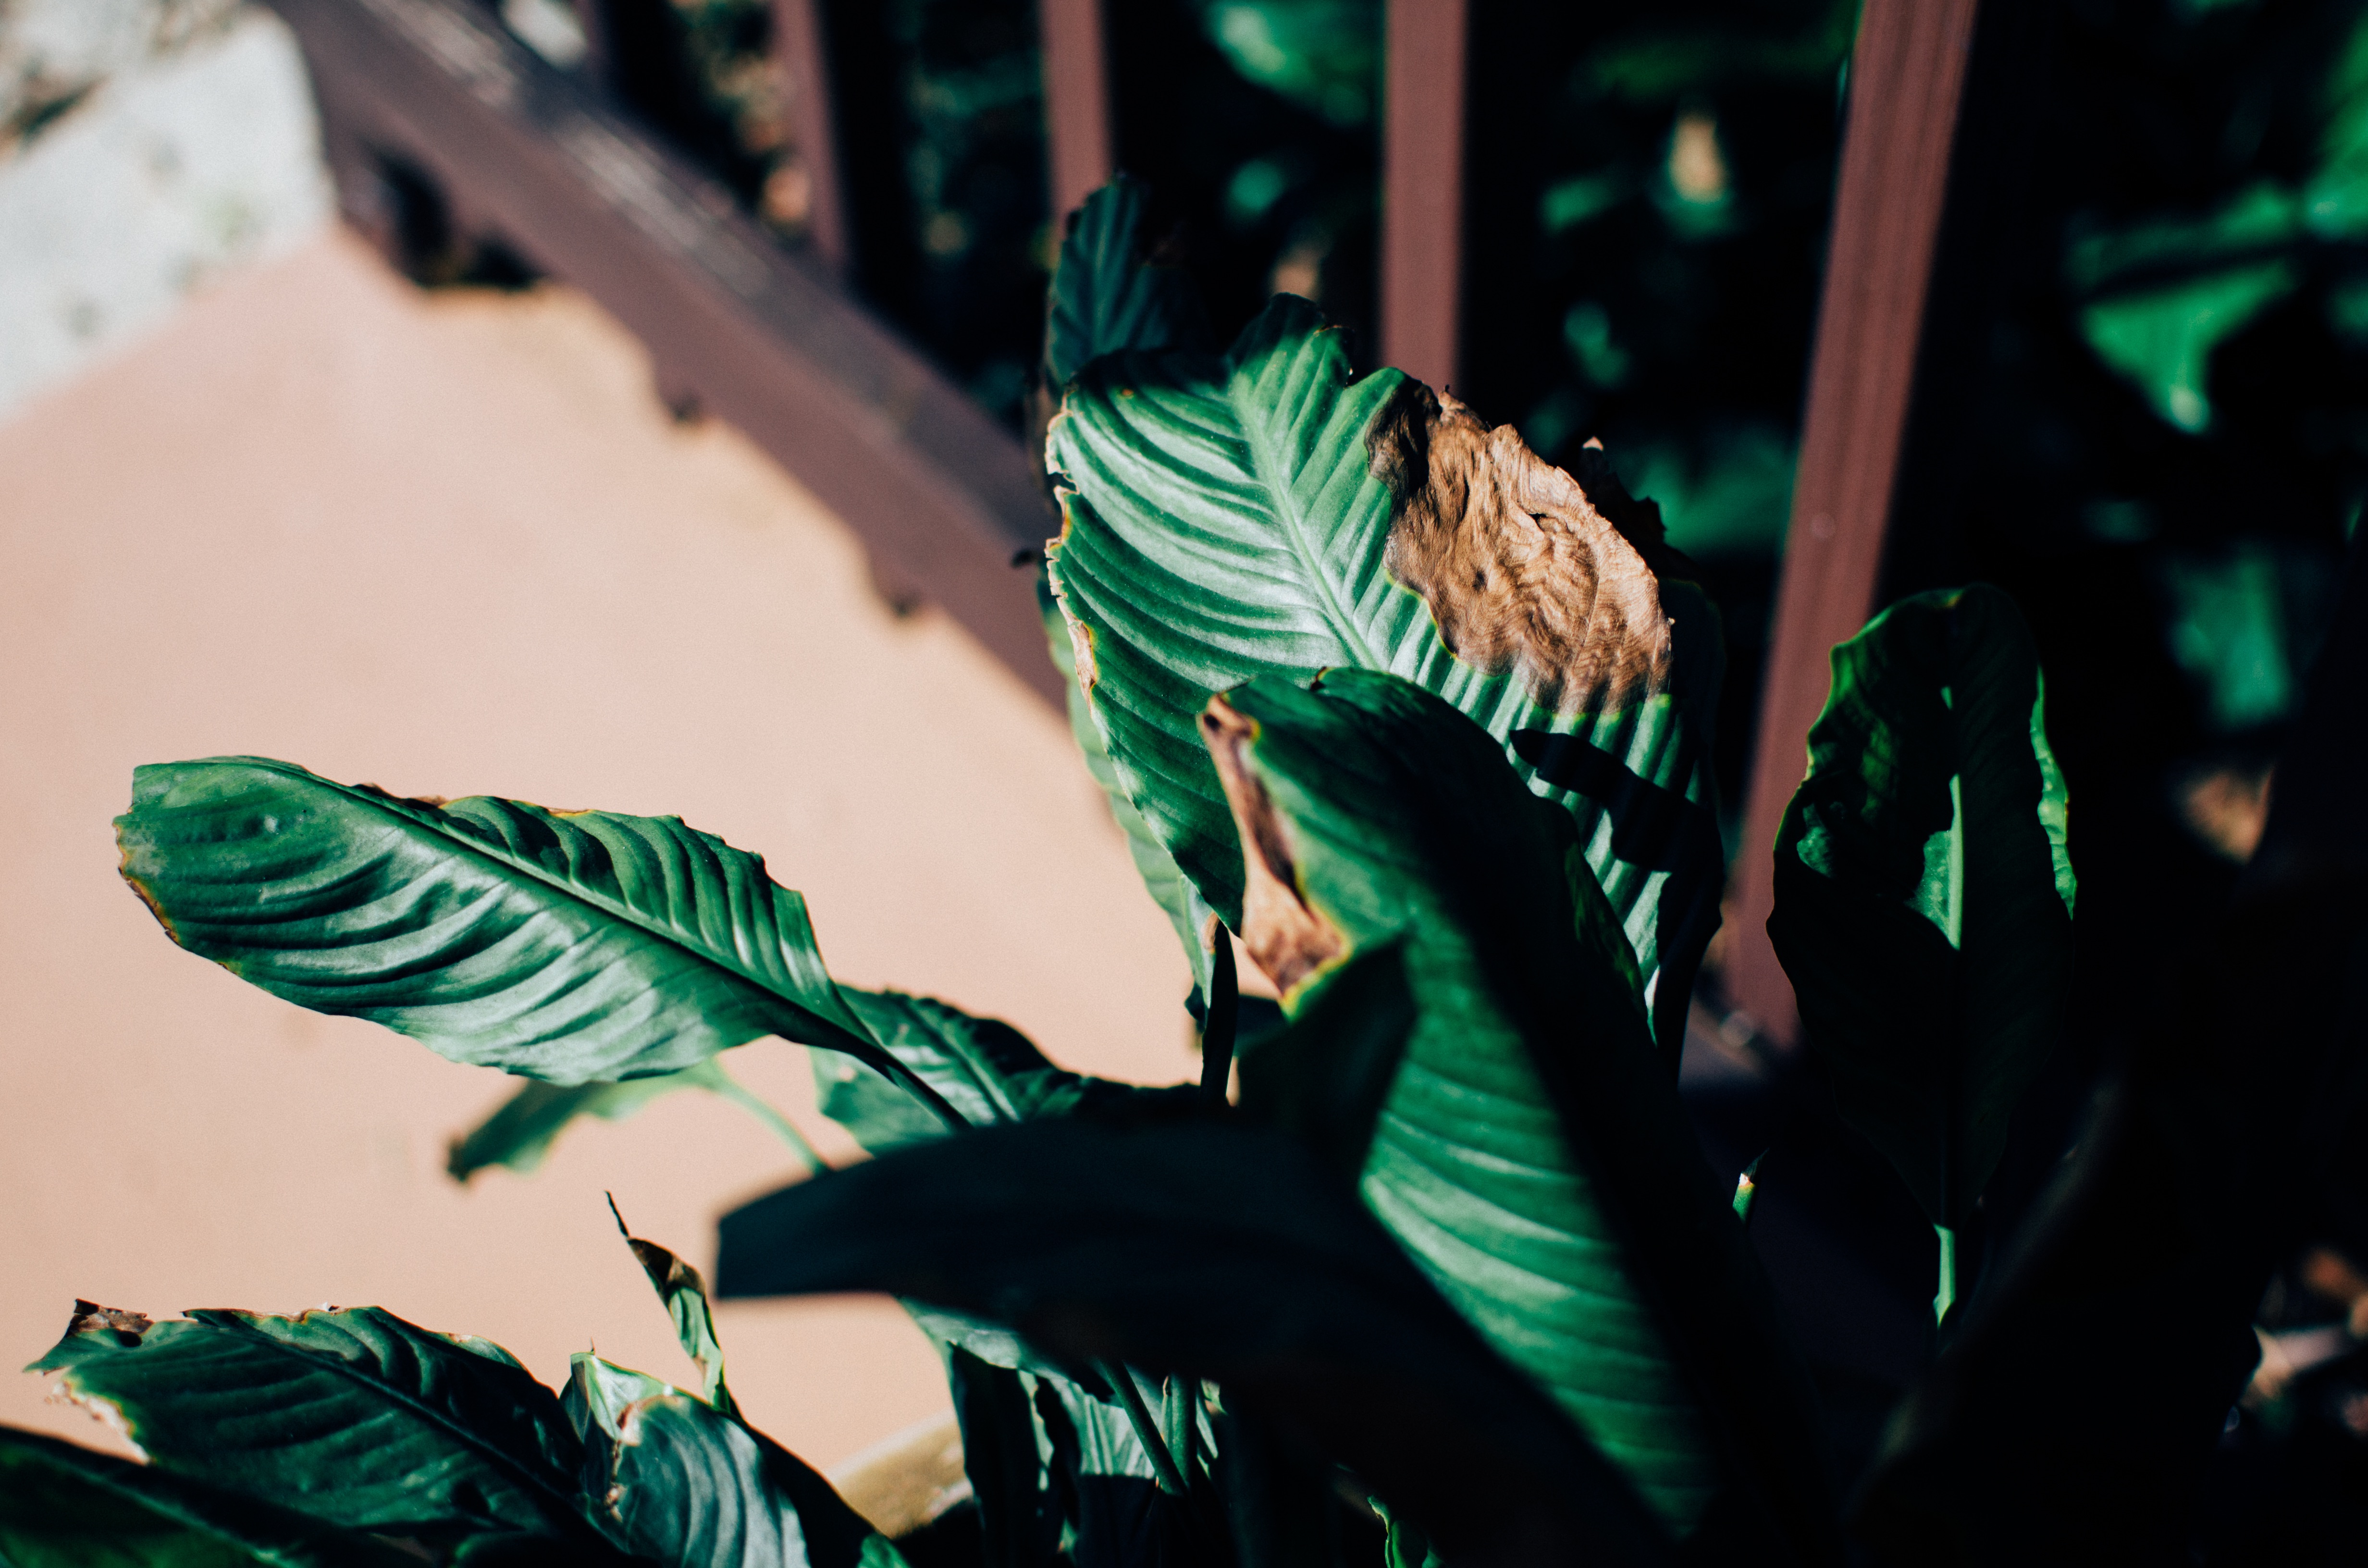
leaf, flower, green, color